VIII Constitutional Government of Timor-Leste

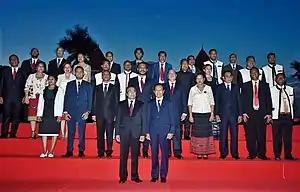
The Government at its swearing in

Initially, the VIII Constitutional Government was drawn from and supported by a coalition known as the Alliance for Change and Progress (AMP), which was made up of the National Congress for Timorese Reconstruction (CNRT), the People's Liberation Party (PLP) and Kmanek Haburas Unidade Nasional Timor Oan (KHUNTO).